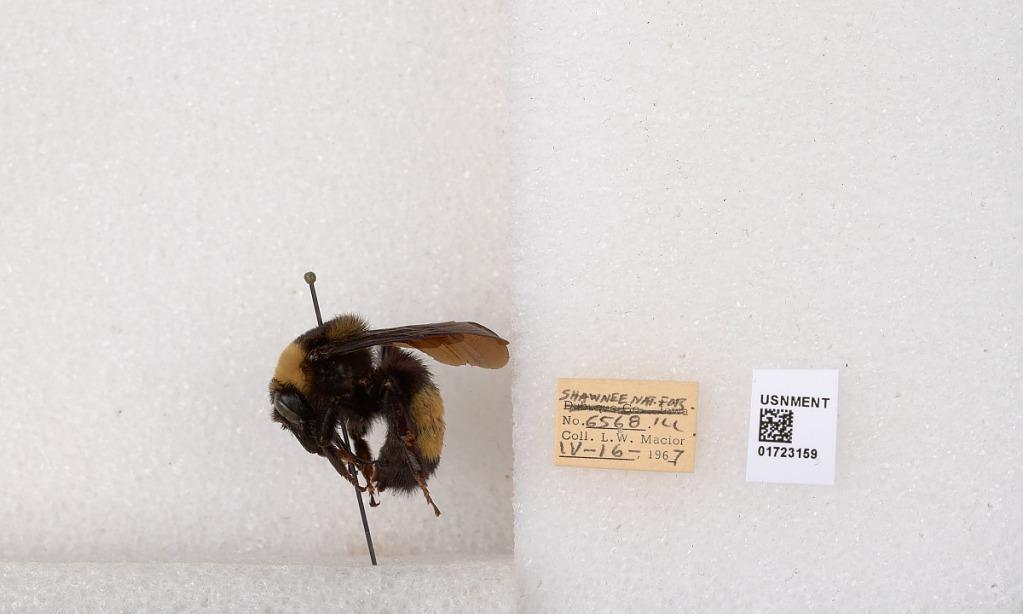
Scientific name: Bombus (Bombus) nevadensis auricormus
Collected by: L. Macior
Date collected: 1967-4-16
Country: United States
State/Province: Illinois
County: Johnson
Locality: Shawnee National Forest
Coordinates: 37.5114, -88.8011